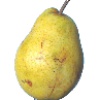
Label: Pear Monster 1